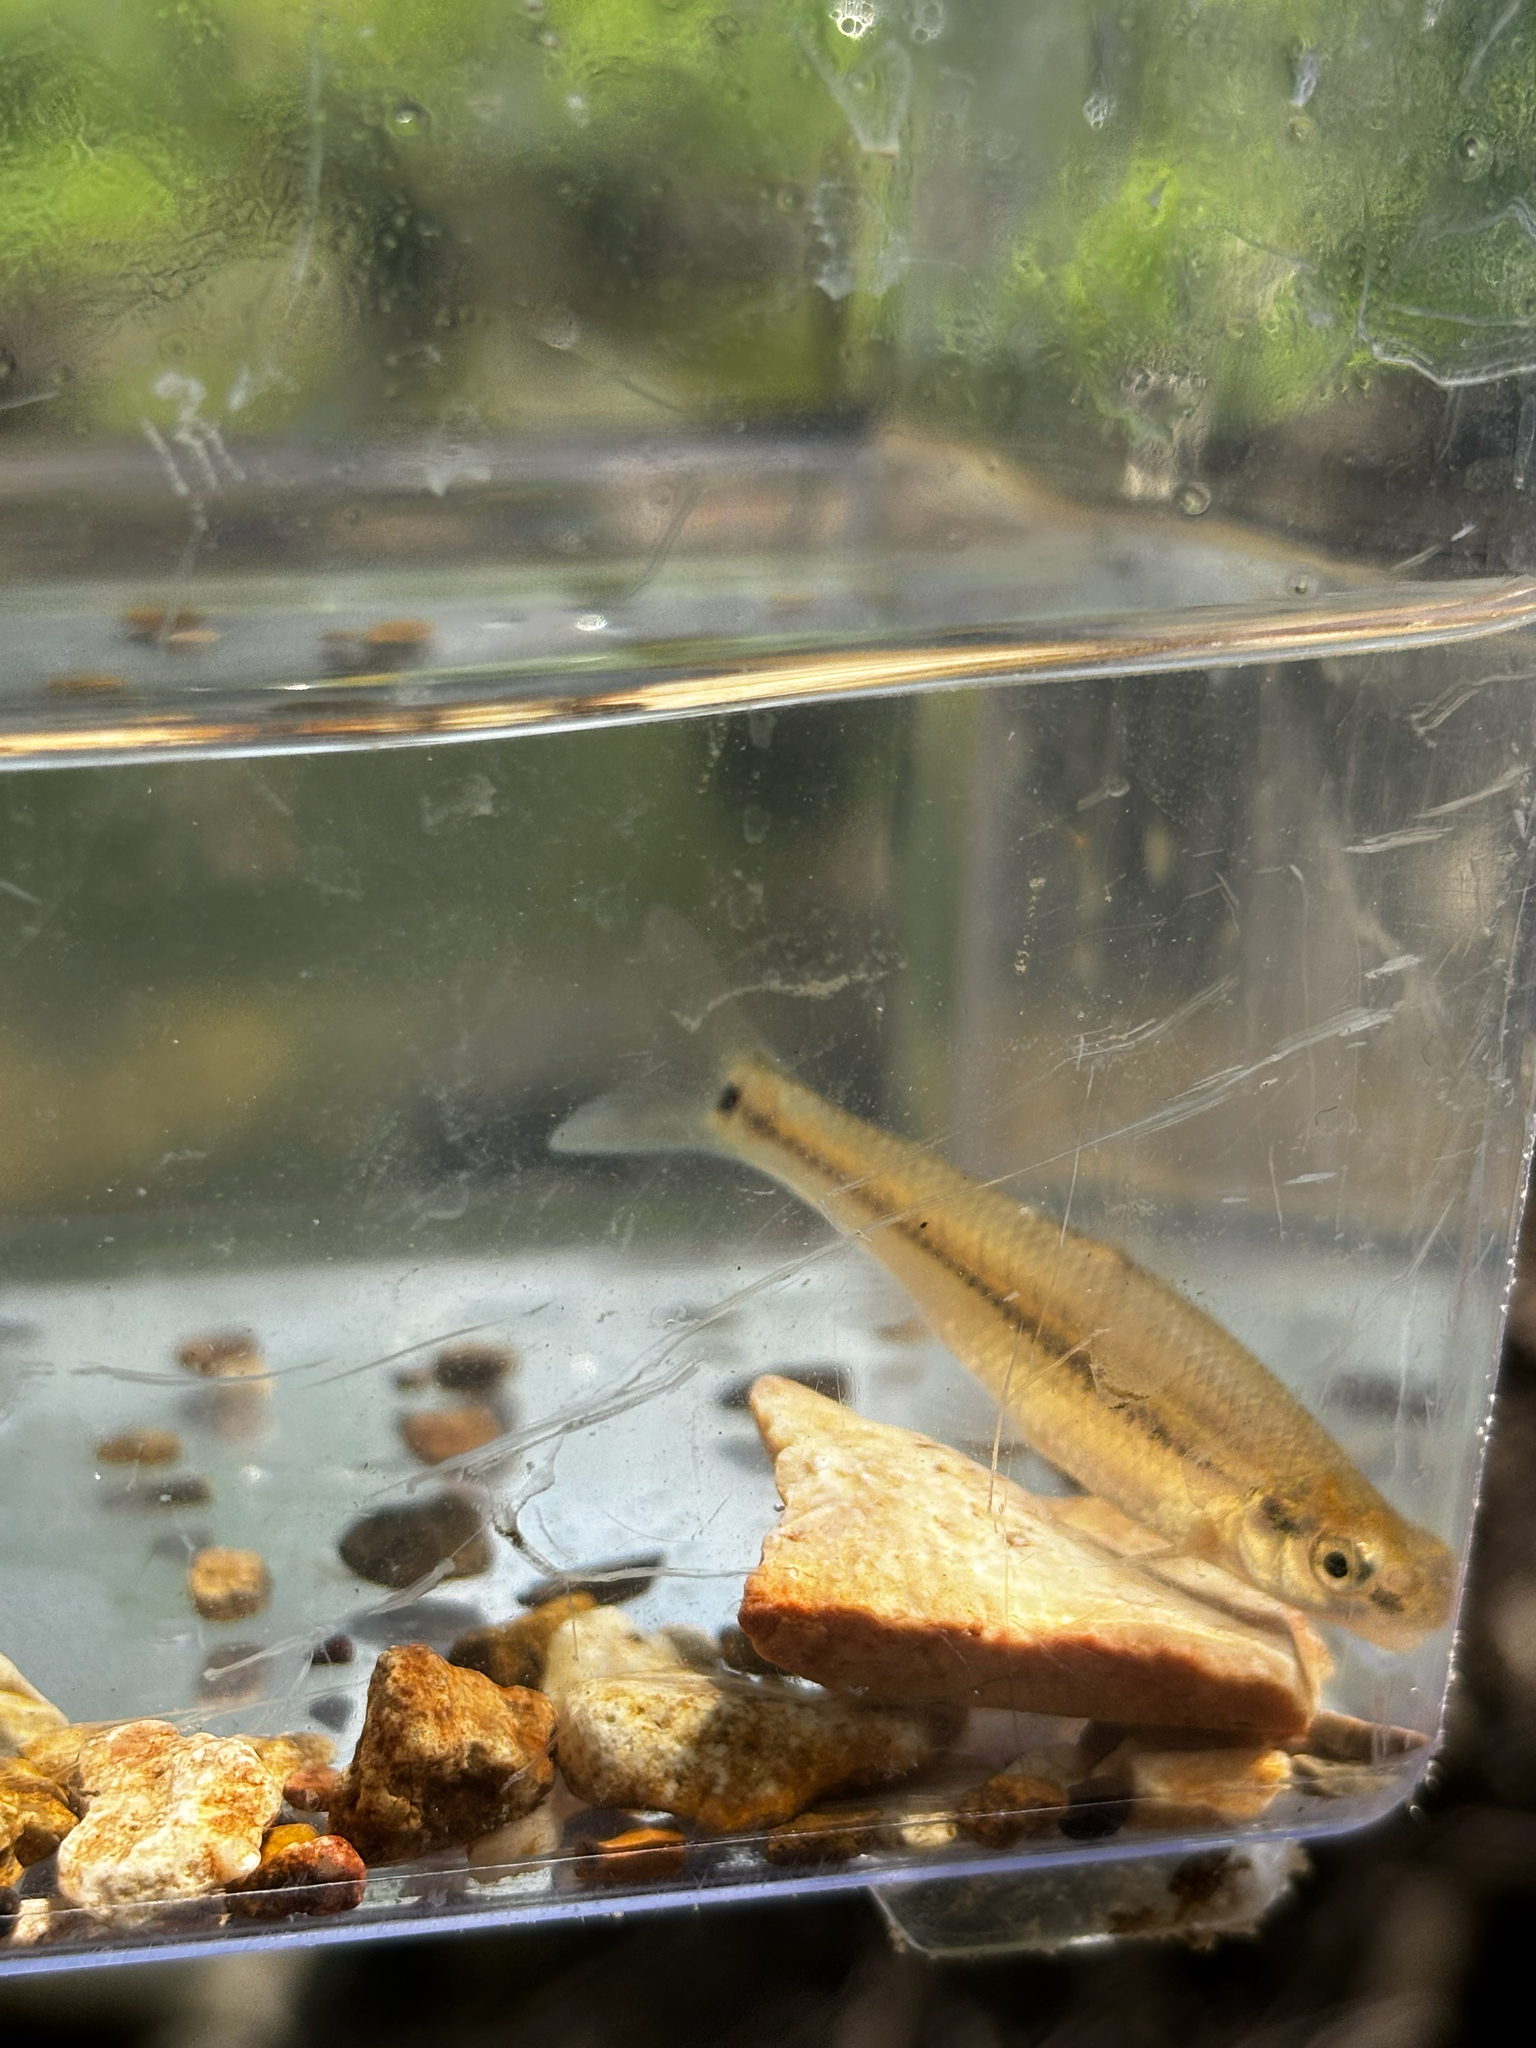
fish (species not among the labelled classes)